1995 Giro d'Italia

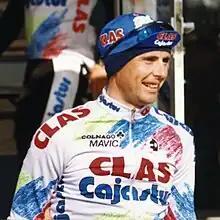
A rider wearing a jersey.

The sixteenth leg was a downhill stage from the Swiss Alps. A breakaway did form but was caught before the run into the finish as the peloton prepared for a sprint finish. The stage was initially won by Giovanni Lombardi, but he was deemed by race judges to have had an irregular sprint and the victory was awarded to the second placed rider Giuseppe Citterio. The next day consisted of a climbing time trial to Selvino. Rominger extended his advantage over all his competitors by winning the stage by a margin of one minute and thirty-nine seconds over Berzin. The eighteenth stage was plagued by rainy conditions throughout the undulating course. The day's breakaway consisted of sixteen riders, which Tony Rominger's Mapei team chose not to chase down. Denis Zanette and Giuseppe Guerini formed an attack group from the breakaway and rode into the finish where Zanette managed to edge out Guerini for the win. The main contenders did not have any time gaps during the stage, leaving the general classification unchanged.